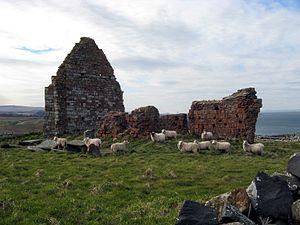
Siccar Point est un promontoire rocheux situé sur la côte est de l'Écosse, dans le Berwickshire. Ce lieu est très connu pour abriter une importante discordance stratigraphique, découverte en 1788 par le géologue écossais James Hutton. Cette discordance très marquée, où des grauwackes verticaux du Silurien sont en contact direct avec des grès rouges subhorizontaux du Dévonien, permis à Hutton de démontrer que les processus géologiques étaient multiples et de comprendre que l'âge de la Terre était bien plus ancien que celui décrit dans la Bible. Depuis 1961, le site est classé comme « site d'intérêt scientifique spécial ».
Les vieux grès rouges forment une unité lithostratigraphique du Royaume-Uni ayant le statut de supergroupe. Elle date principalement du Dévonien. Elle est nommée ainsi pour la distinguer de la formation géologique plus récente des nouveaux grès rouges.